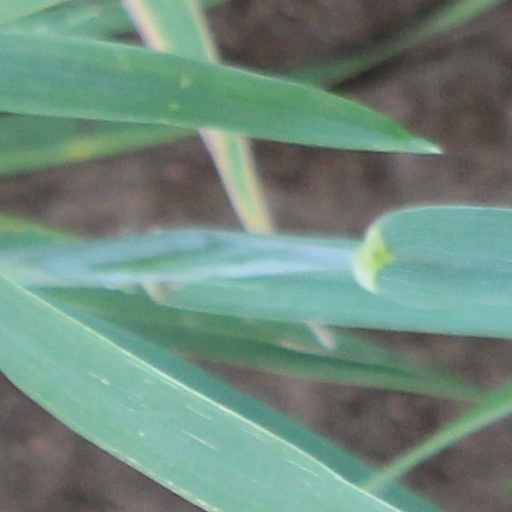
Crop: wheat